The Drenslaar Quest

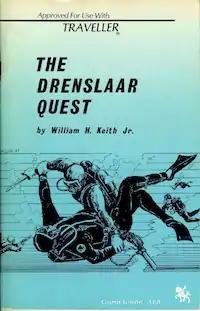
Cover by William H. Keith

The Drenslaar Quest is an adventure, written by J. Andrew Keith, and William H. Keith, and published under license by Gamelords in 1983 for Game Designer's Workshop's science fiction role-playing game "Traveller". It utilized the rules from "The Undersea Environment" by the same author.